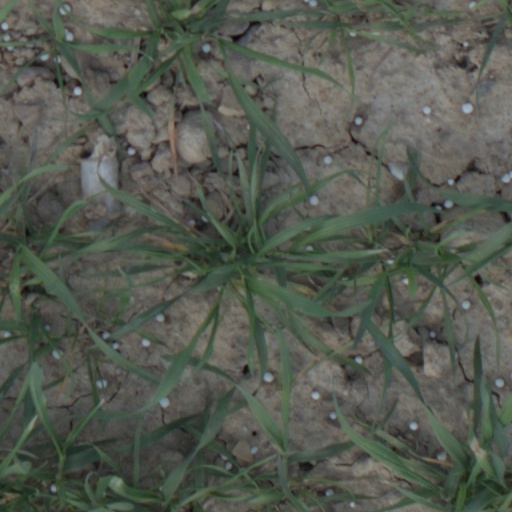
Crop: wheat